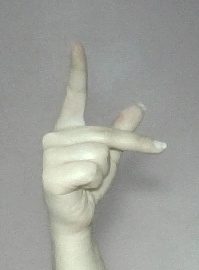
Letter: dha